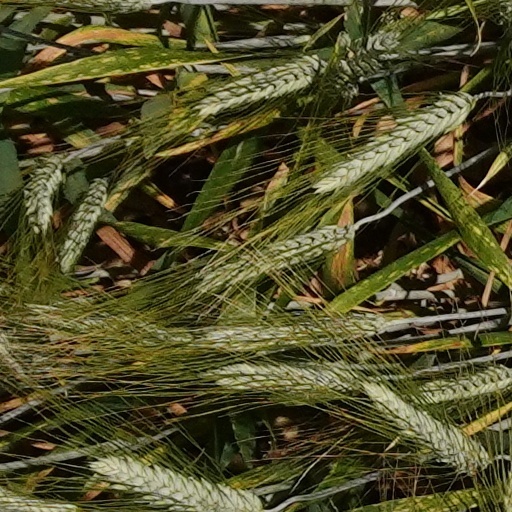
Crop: wheat